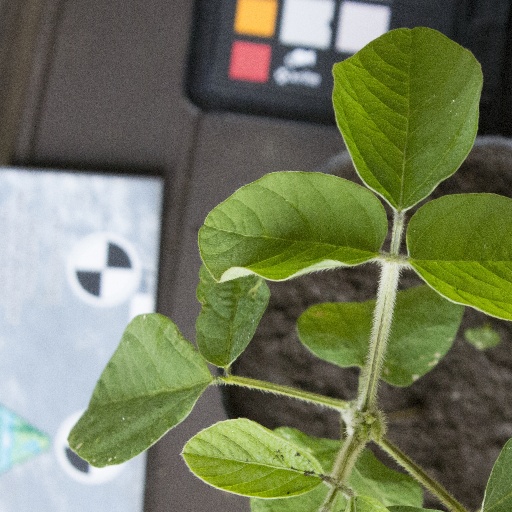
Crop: soybean